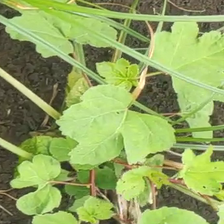
Weed species: Little_Mallow(Malva parviflora)